Spencer Long

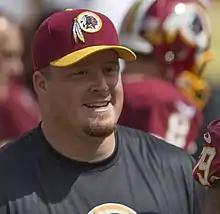
Long with the Washington Redskins in 2015

Spencer Long (born November 8, 1990) is an American former professional football player who was a center in the National Football League (NFL). He played college football for the Nebraska Cornhuskers and was selected by the Washington Redskins in the third round of the 2014 NFL draft. He was also a member of the New York Jets, Buffalo Bills, and San Francisco 49ers.